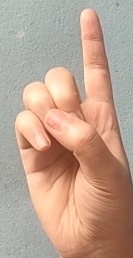
ASL sign: D